Euphemia Mataranga

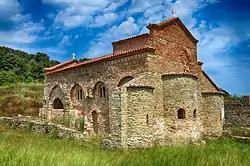
Church of Saint Anthony in Durrës where Euphemia and her husband Andrea II Muzaka were both married and later buried.

Euphemia and her husband, Andrea II Muzaka, were both buried in Durrës, in the Church of Saint Anthony where they had previously been married. Their tomb was positioned to the right of the altar. The beautifully crafted marble grave bore an epitaph that read: "Here lies Lord Andrew Molosachi, Despot of Epirus".